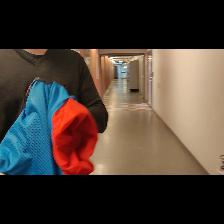
Label: Human